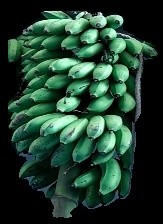
Variety: rasbale
Grade: grade2